Gazprom

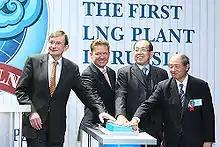
The ceremony marking the opening of a LNG production plant built as part of the Sakhalin-II project

In July 2006, "On Gas Export" was enacted with nearly unanimous vote from the State Duma. This law gave Gazprom the exclusive right to export natural gas from Russia. In December 2006, Gazprom signed an agreement with Royal Dutch Shell, Mitsui and Mitsubishi, to take over fifty percent plus one share of Sakhalin Energy.